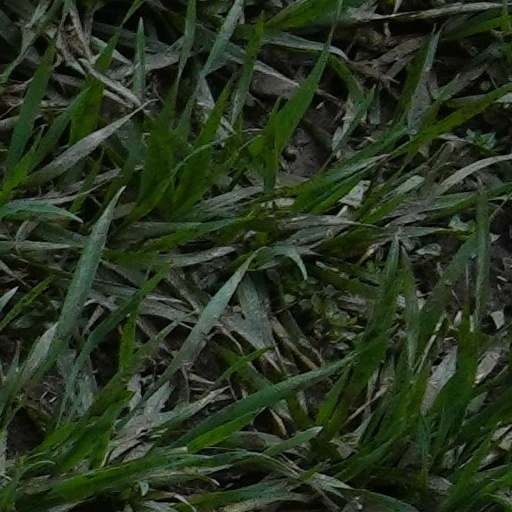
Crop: wheat